A-ha

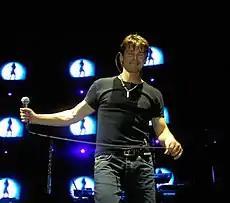
Lead vocalist Morten Harket live at Cologne, 29 October 2005

The band's second single worldwide was "The Sun Always Shines on T.V.", even though "Love Is Reason" was the second single in Norway. In the US, the song peaked at number 20 on the "Billboard" Hot 100 and reached number 17 on "Radio & Records" airplay chart. A remix version was a club hit, rising to number five on the Hot Dance Singles Sales chart. The music video for the song was another popular and critical success, nominated at the 1986 MTV Video Music Awards in three categories and winning two, Best Cinematography and Best Editing, bringing A-ha's total to 11 nominations and eight wins. The following year, Peter Gabriel would earn 13 nominations and win nine awards, also for two separate videos. In successive years, even as the award categories expanded, only a few artists have approached—and none have surpassed the single-year award totals of A-ha and Gabriel.